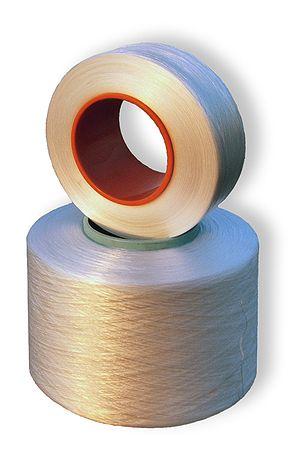
L’élasthanne, élasthane, ou Lycra, est une fibre synthétique réputée pour son élasticité.